Wasdale Head

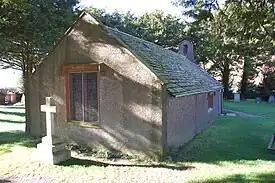
St Olaf's Church, Wasdale Head

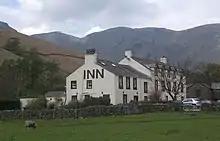
Wasdale Head Inn, famous as the centre of the birth of British rock climbing

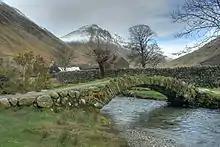
Packhorse bridge behind the Inn

Wasdale Head (traditionally ) is a scattered agricultural hamlet in the Lake District National Park in Cumbria, England. Wasdale Head claims to be home of the highest mountain (Scafell Pike), deepest lake (Wastwater), smallest church and biggest liar in England. The last of these claims refers to Will Ritson, who paradoxically proclaimed himself as such. In 1870-72 the township/chapelry had a population of 49.